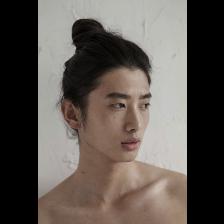
Label: Human